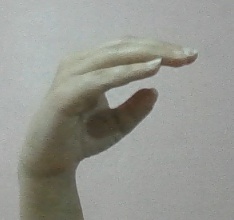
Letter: jeem